Halley's Comet

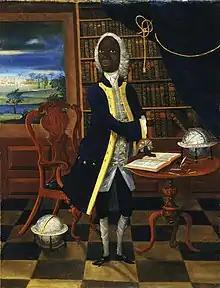
Jamaican polymath Francis Williams (portrait attributed to William Williams). The only contemporary illustration of an astronomer detecting the comet's return.

Halley's prediction of the comet's return proved to be correct, although it was not seen until 25 December 1758, by Johann Georg Palitzsch, a German farmer and amateur astronomer. Other observers from throughout Europe and its colonies sent confirmations to Paris after the comet brightened early the following year. In the Americas, John Winthrop lectured at Harvard University to explain the implications of the comet's reappearance for Newtonian mechanics and natural theology.